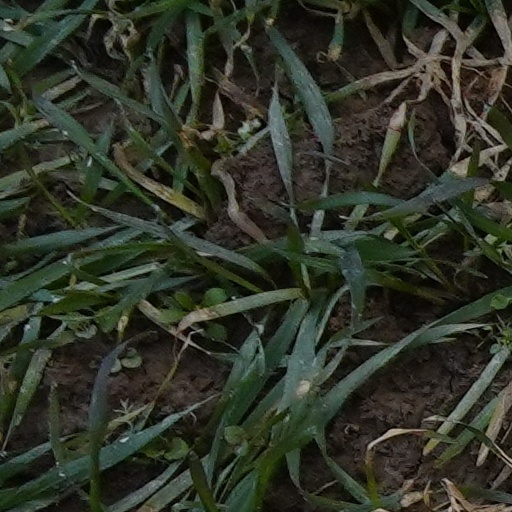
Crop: wheat